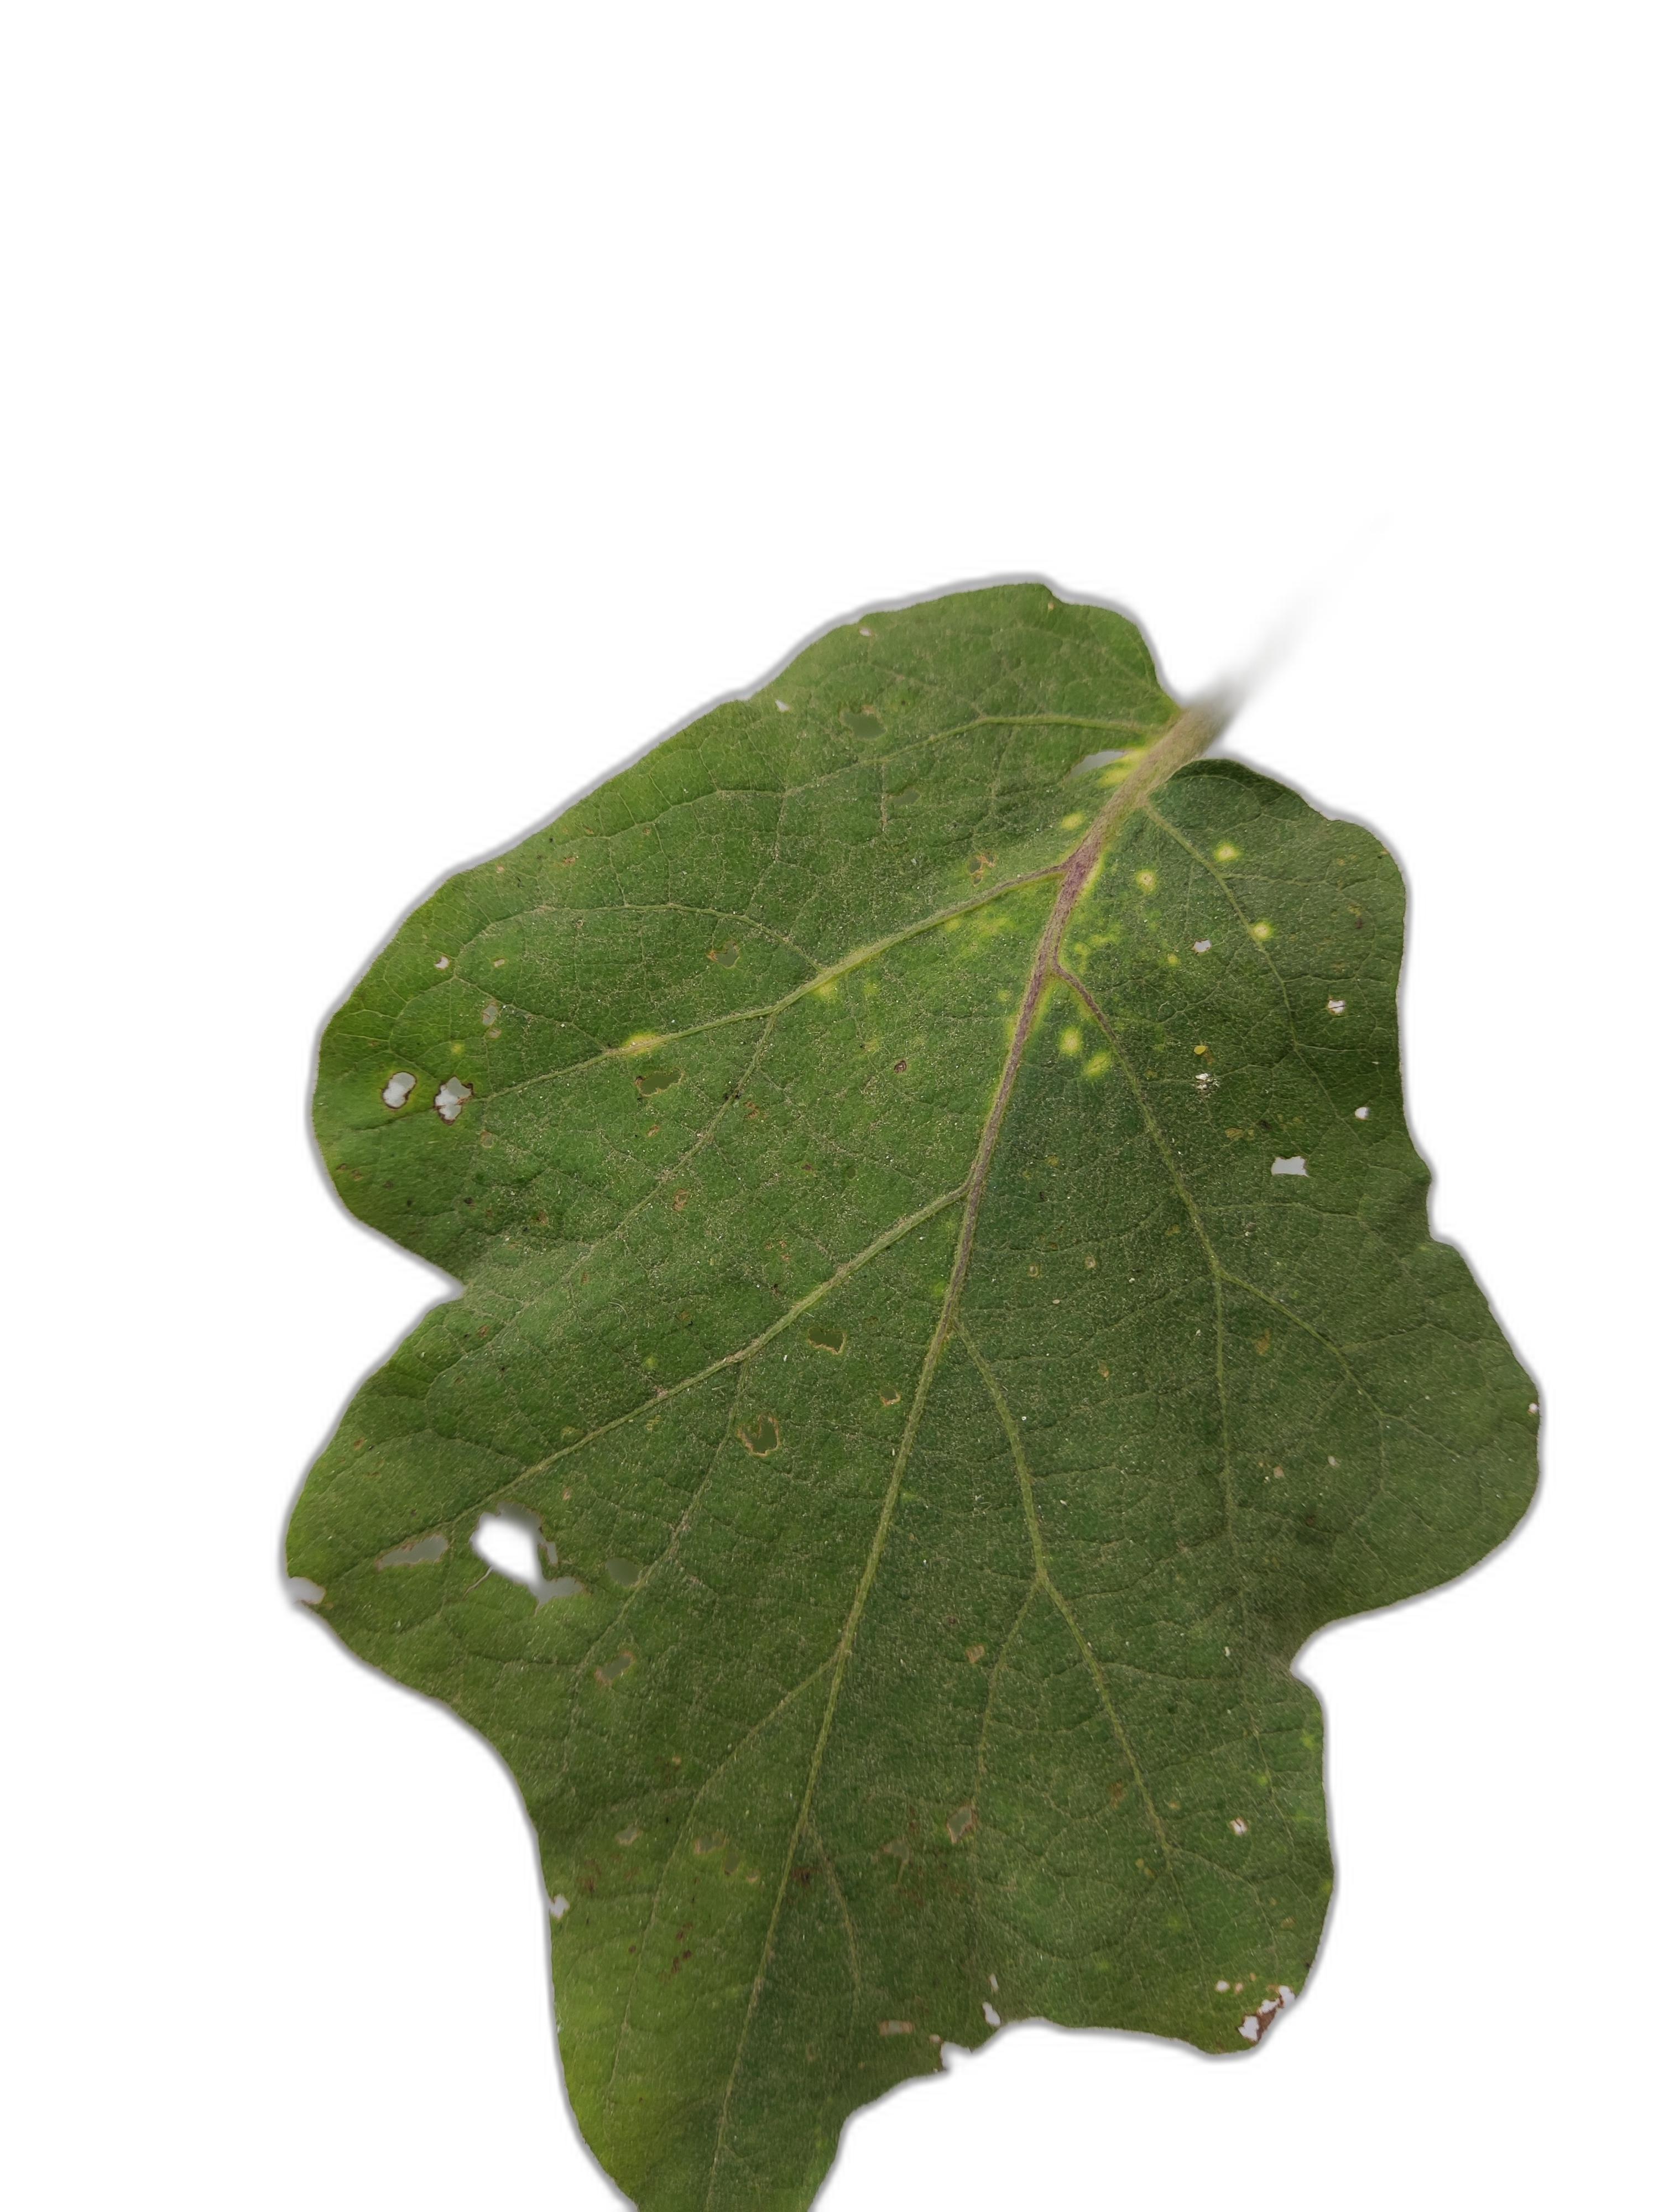
Label: Insect Pest Disease